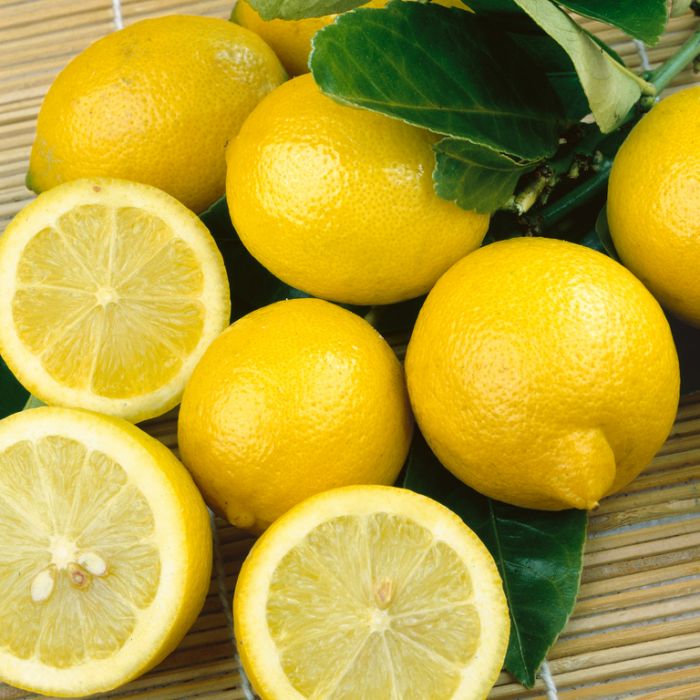
Label: Lemon